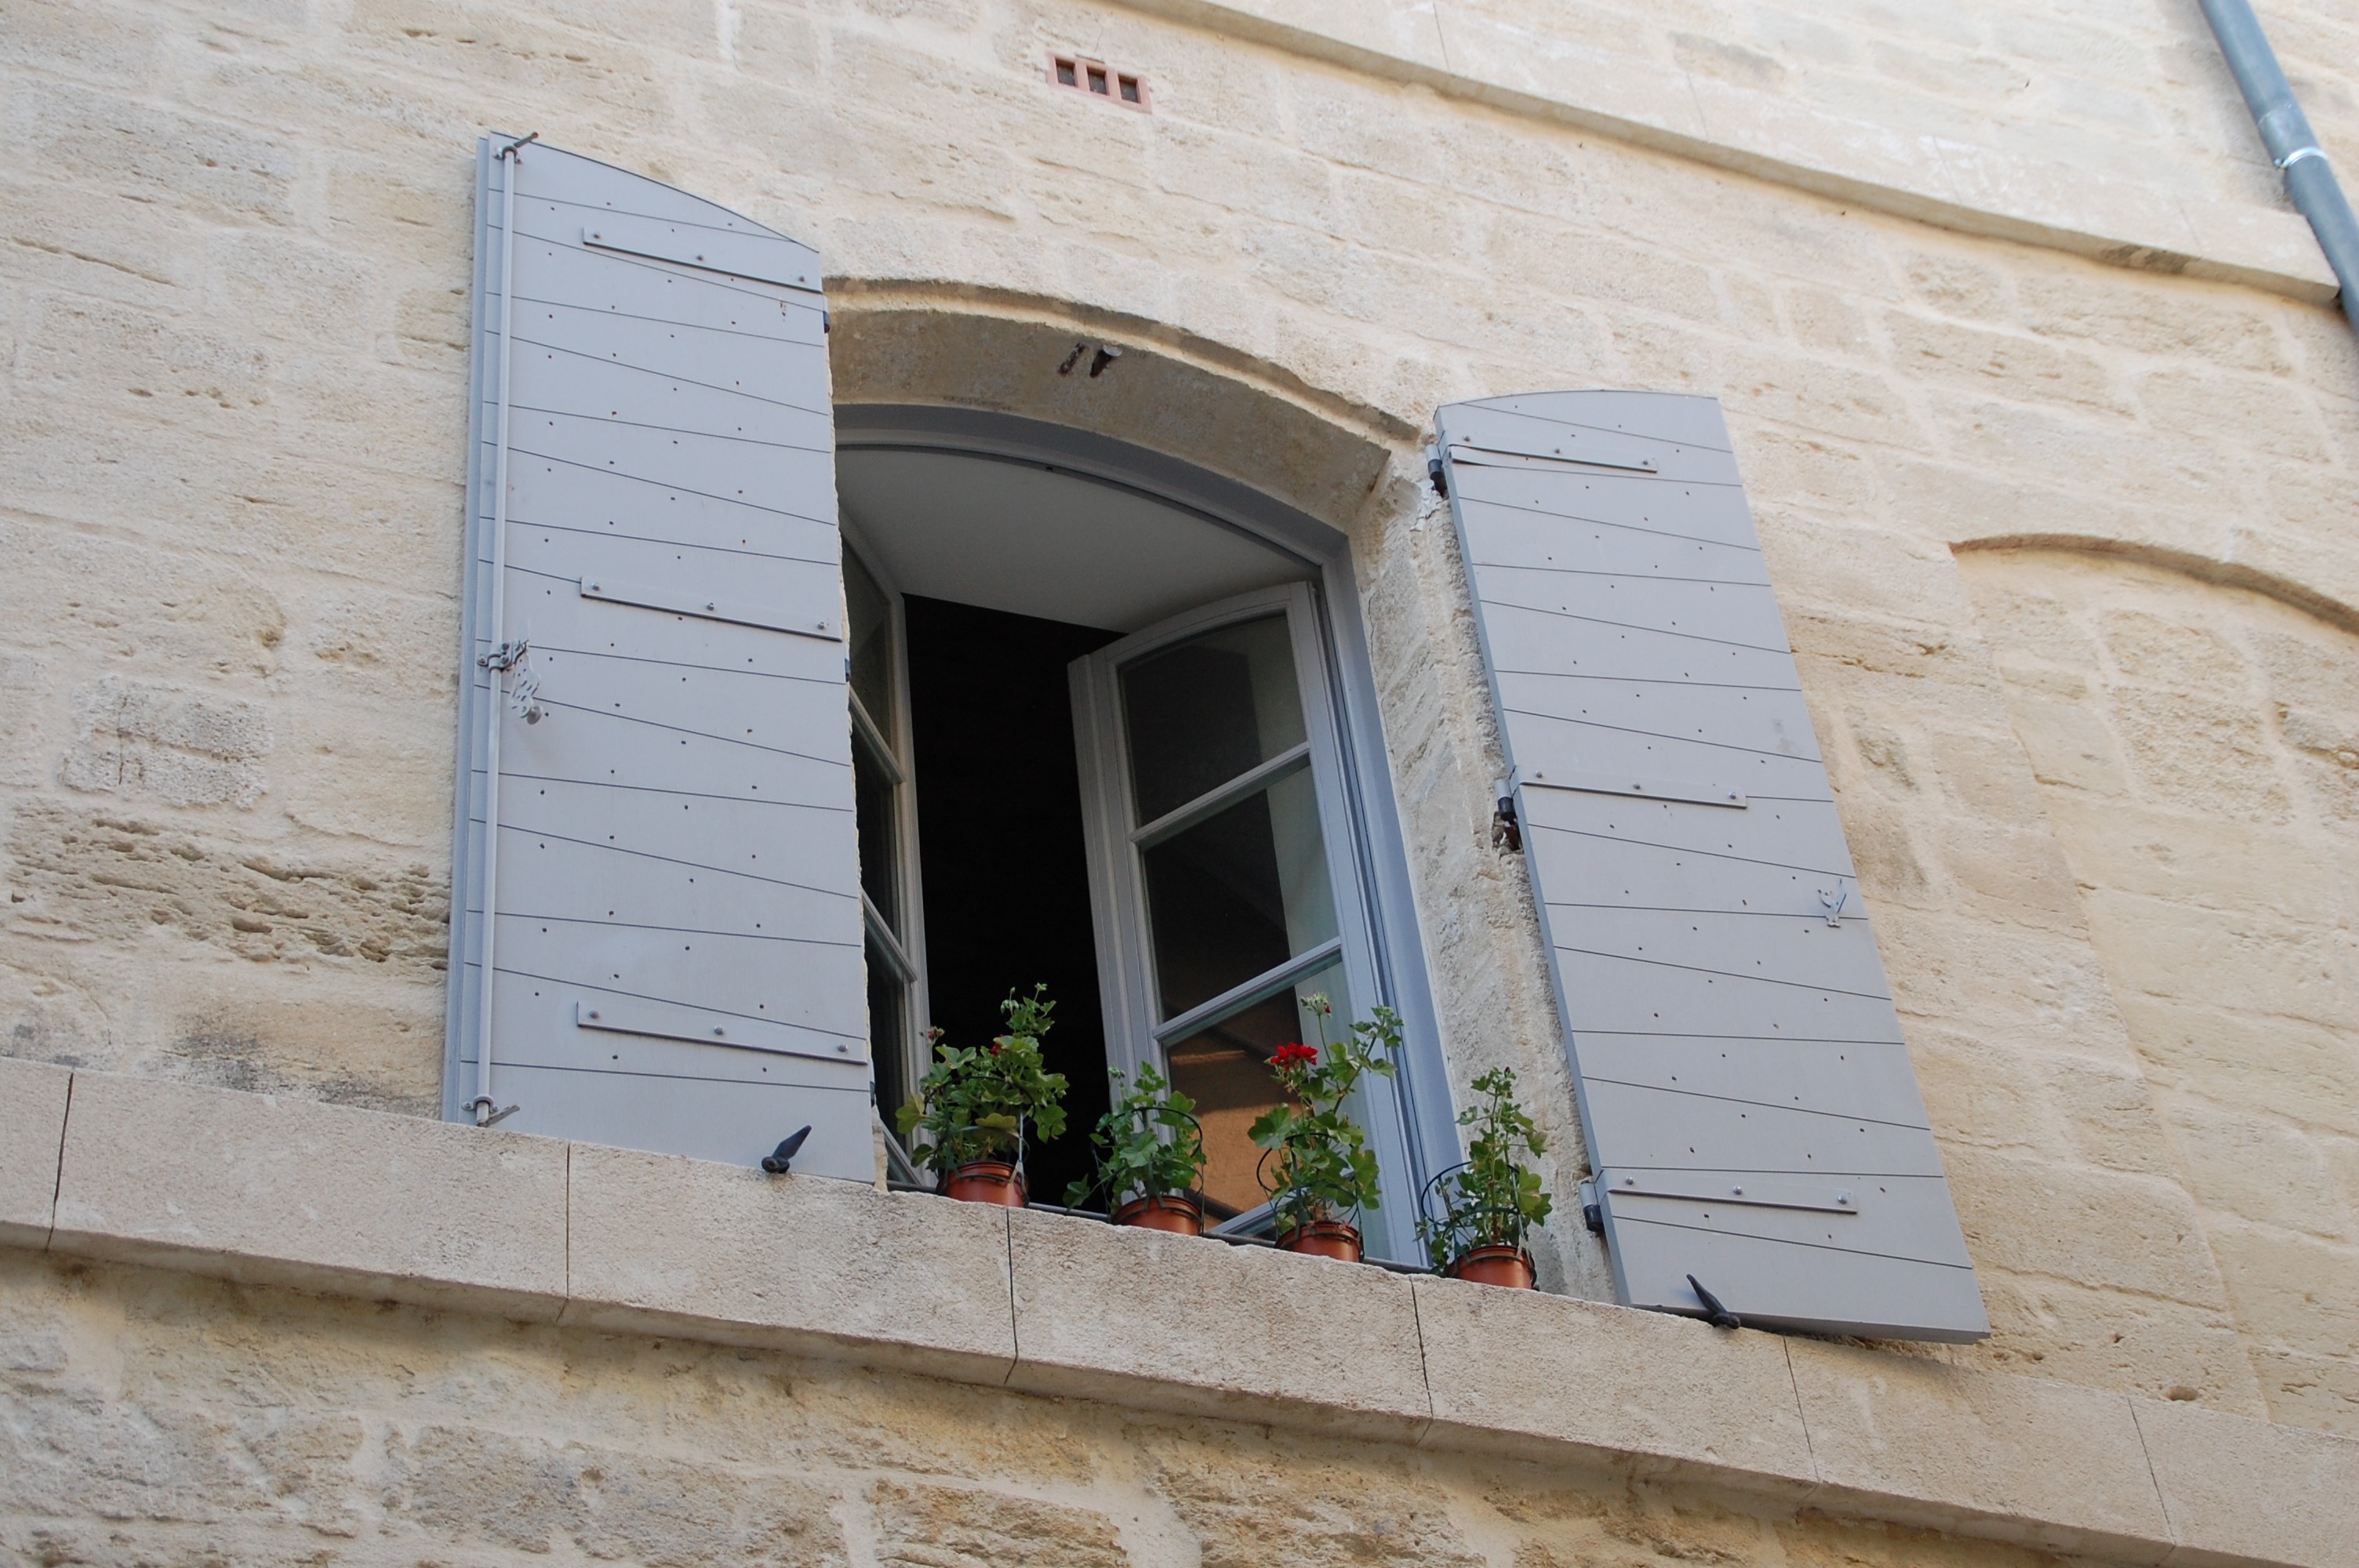
architecture, wood, house, window, roof, home, wall, facade, property, brick, siding, shutters open